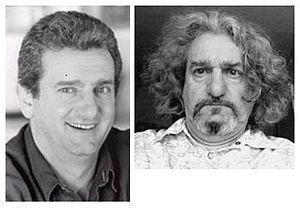
Patrice Zonta
Patrice Zonta est acteur et metteur en scène, membre de Ligue d'Improvisation Française depuis 1985. Après une maîtrise de psychosociologie, théâtre et audiovisuel, il se forme auprès de C. Boso de la Commedia dell arte, de l'Acteur Studio, du GITIS de Moscou, et de l’institut international de Lectoure. Des rencontres et collaborations se suivent qui le mèneront à réaliser une carrière au théâtre et à la télévision pour laquelle il joue et écrit régulièrement depuis 30 ans.